Eudendrium ramosum

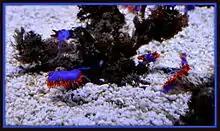
Purple and orange Spanish shawl nudibranchs feeding on "Eudendrium ramosum"

"Eudendrium ramosum" is present in the North Atlantic Ocean, the Gulf of Mexico and the Mediterranean Sea. In the western Atlantic, its range extends from Greenland and the Arctic Ocean to Florida and Texas. In the eastern Atlantic its range extends from the Arctic along the coasts of Europe to North Africa. It is common in the Mediterranean Sea. It has also been recorded from South Africa and Australia, however there is a very similar species, "Eudendrium rameum" with which it can be confused. Specimens from Arctic waters are very similar to the Mediterranean populations, but the southern hemisphere populations differ in the size and structure of the discharged mastigophore (stinging cell) capsules.